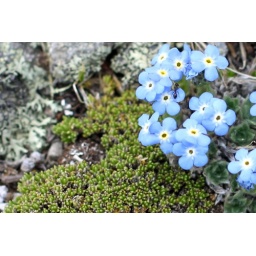
June CampingFlowers around hancock lake above tree line